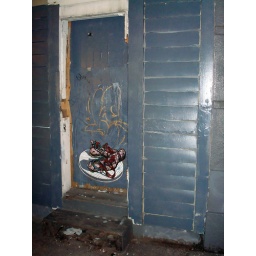
6 layer stencil on craft paper pasted on door by street artist ELBOW-TOE.